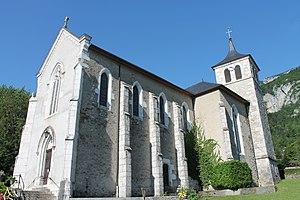
Église Saint-Ours de Lathuile. Construite selon les plans de l'architecte des Bâtiments du département et architecte diocésain, Joseph Samuel Revel, en 1863
Cette liste des églises de la Haute-Savoie recense les édifices religieux - églises, basiliques et cathédrales - situés dans le département de la Haute-Savoie. Tous sont situés dans le diocèse d'Annecy, hormis ceux situés dans les paroisses du canton de Rumilly, unis à l'archidiocèse de Chambéry, Maurienne et Tarentaise.
Lathuile, localement écrit sous la forme Lathuille, est une commune française située dans le sud du département de la Haute-Savoie, en région Auvergne-Rhône-Alpes. Membre de la communauté de communes des Sources du Lac d'Annecy, la commune comptait 1 016 habitants en 2017. Le village se situe sur la rive ouest du lac d'Annecy, sans en être riverain, au début de la vallée de Faverges. La commune est membre du parc naturel régional du massif des Bauges.